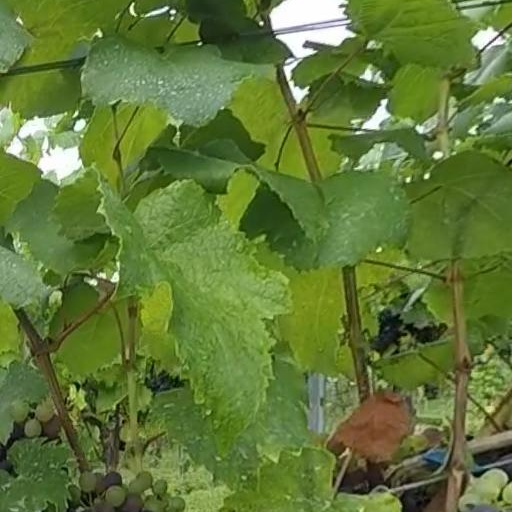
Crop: grape